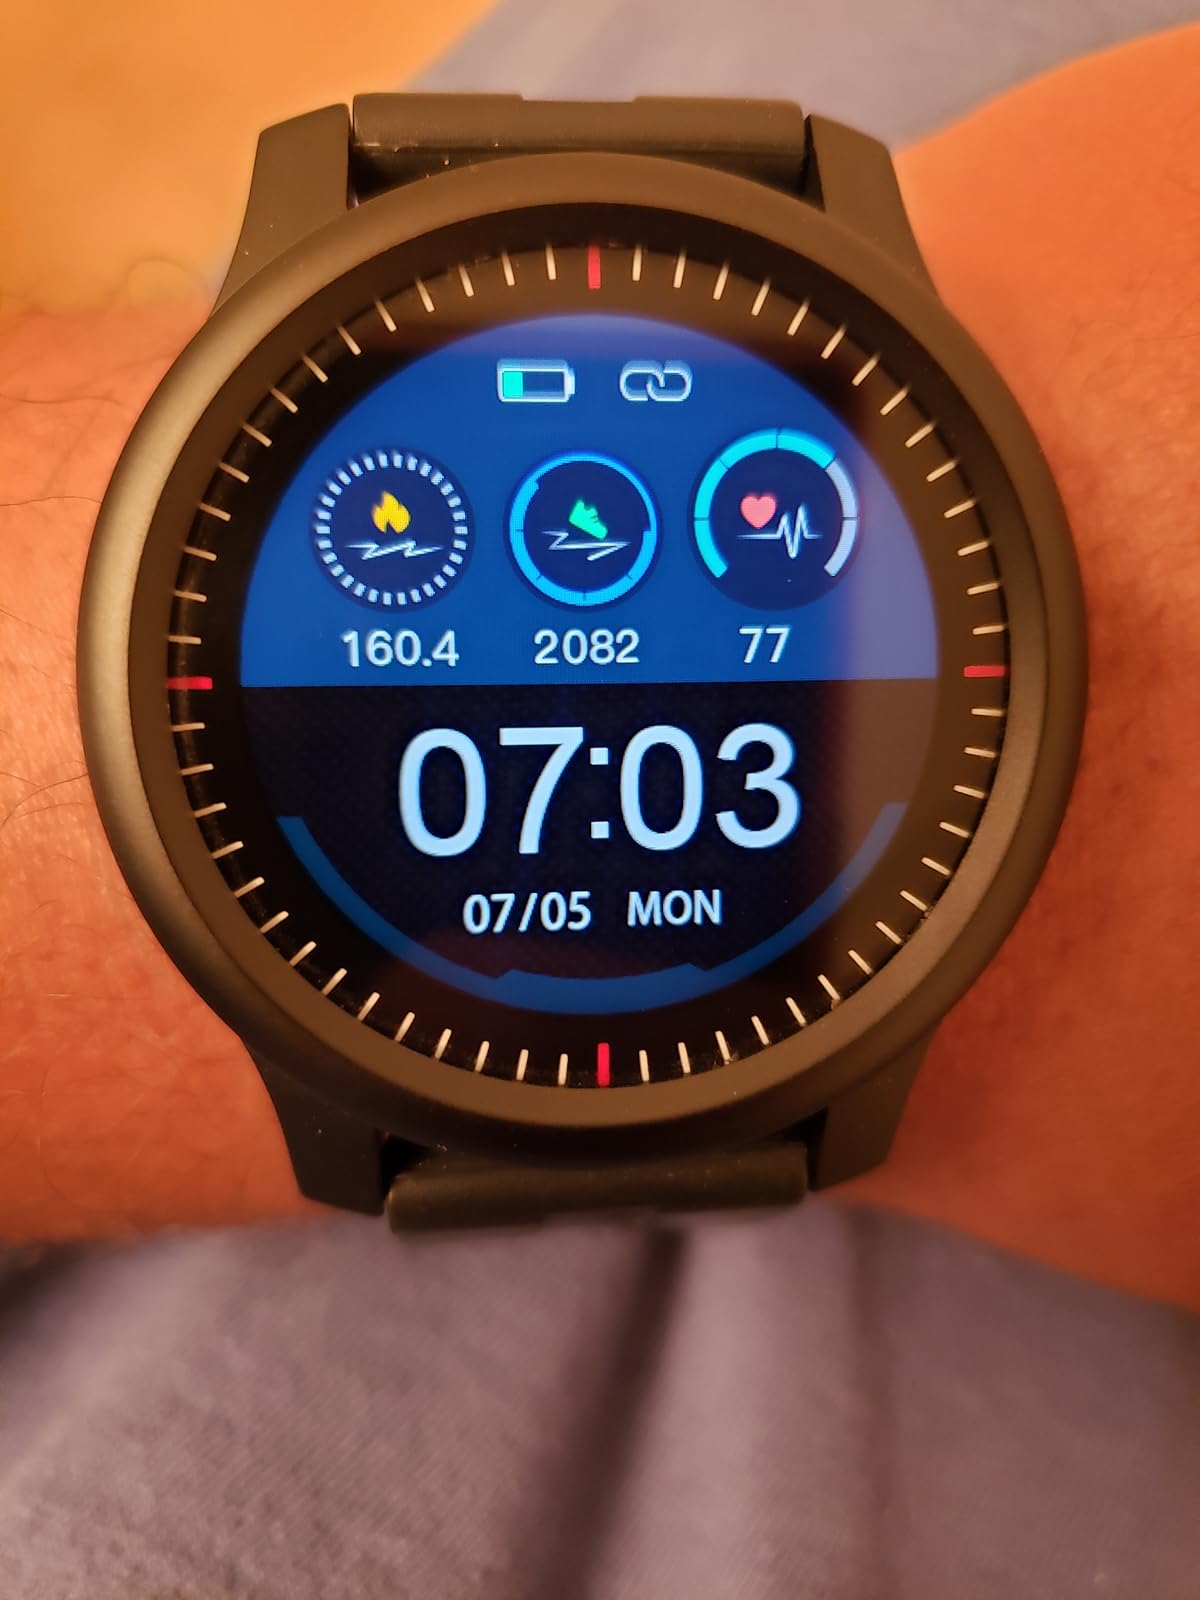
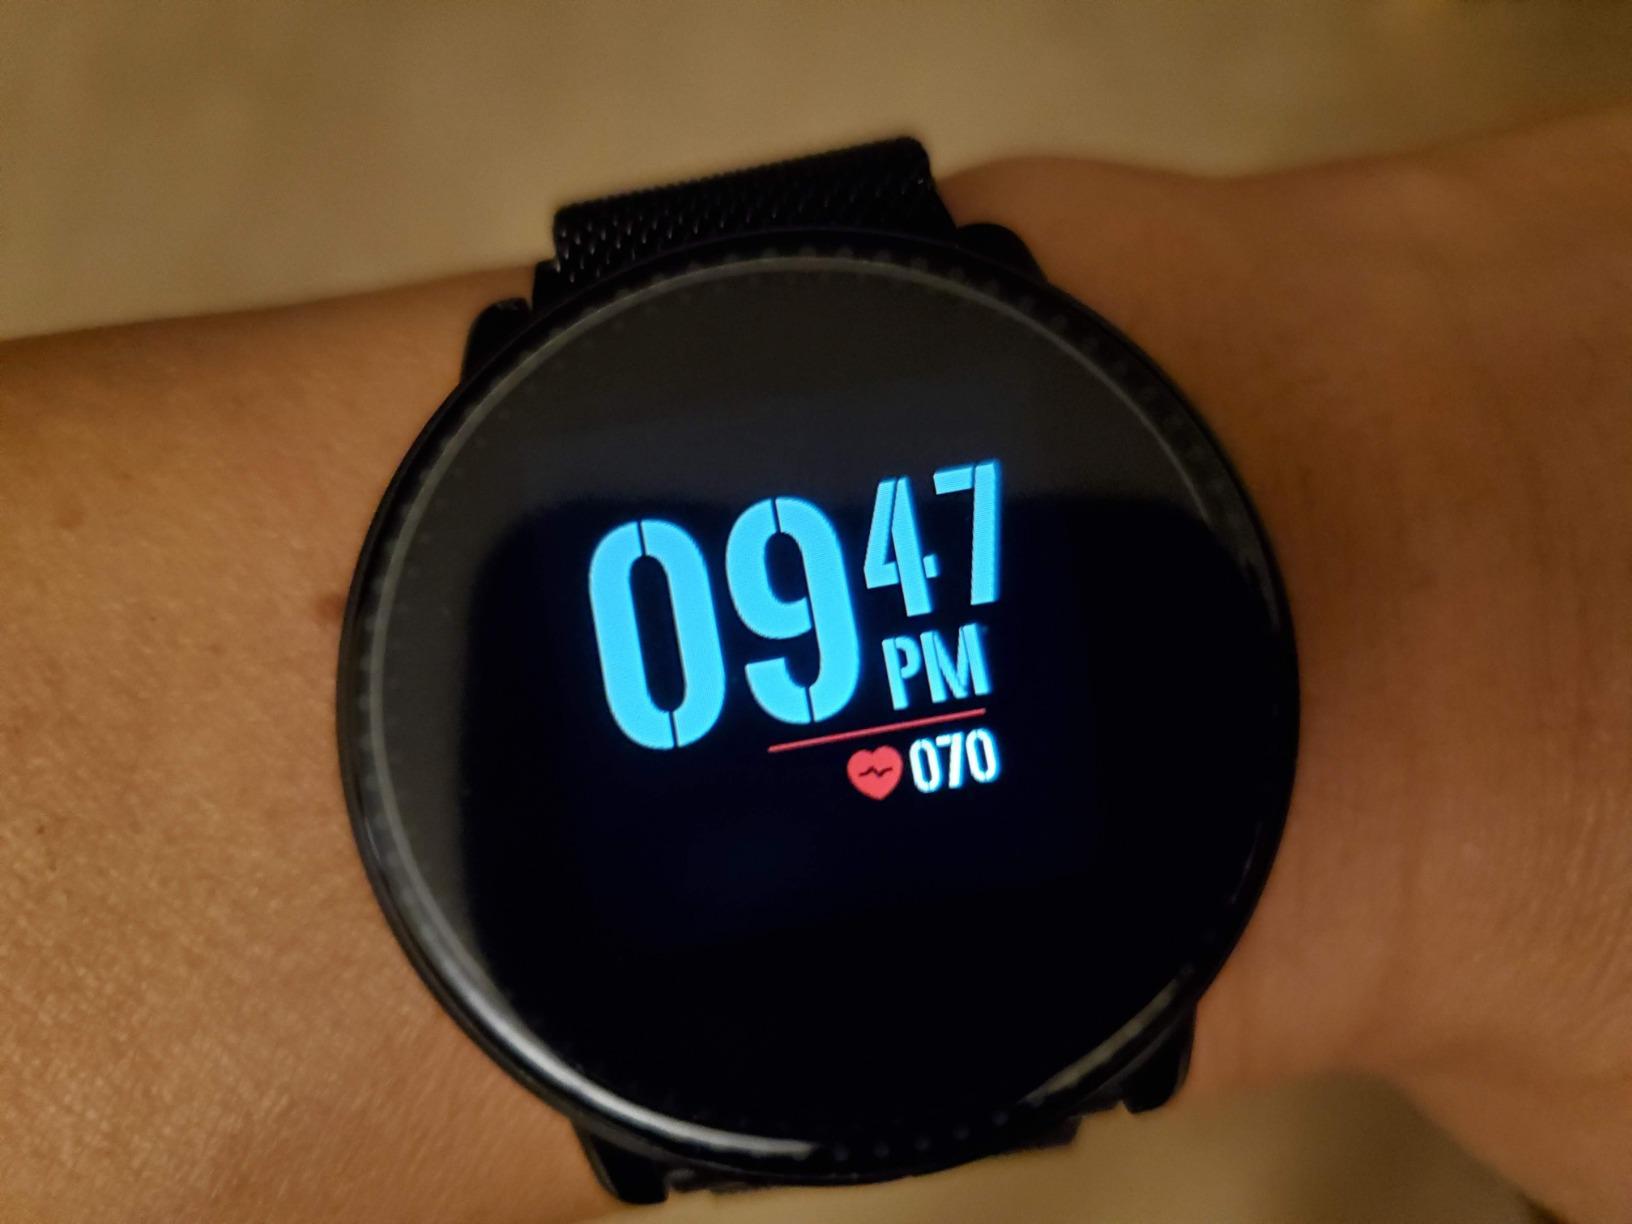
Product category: smartwatch
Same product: no